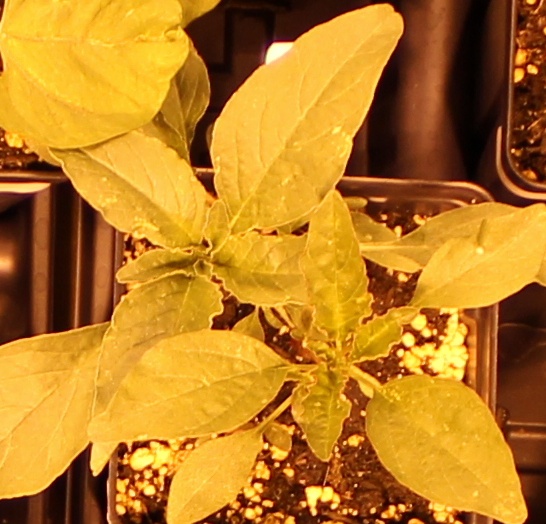
Label: Waterhemp